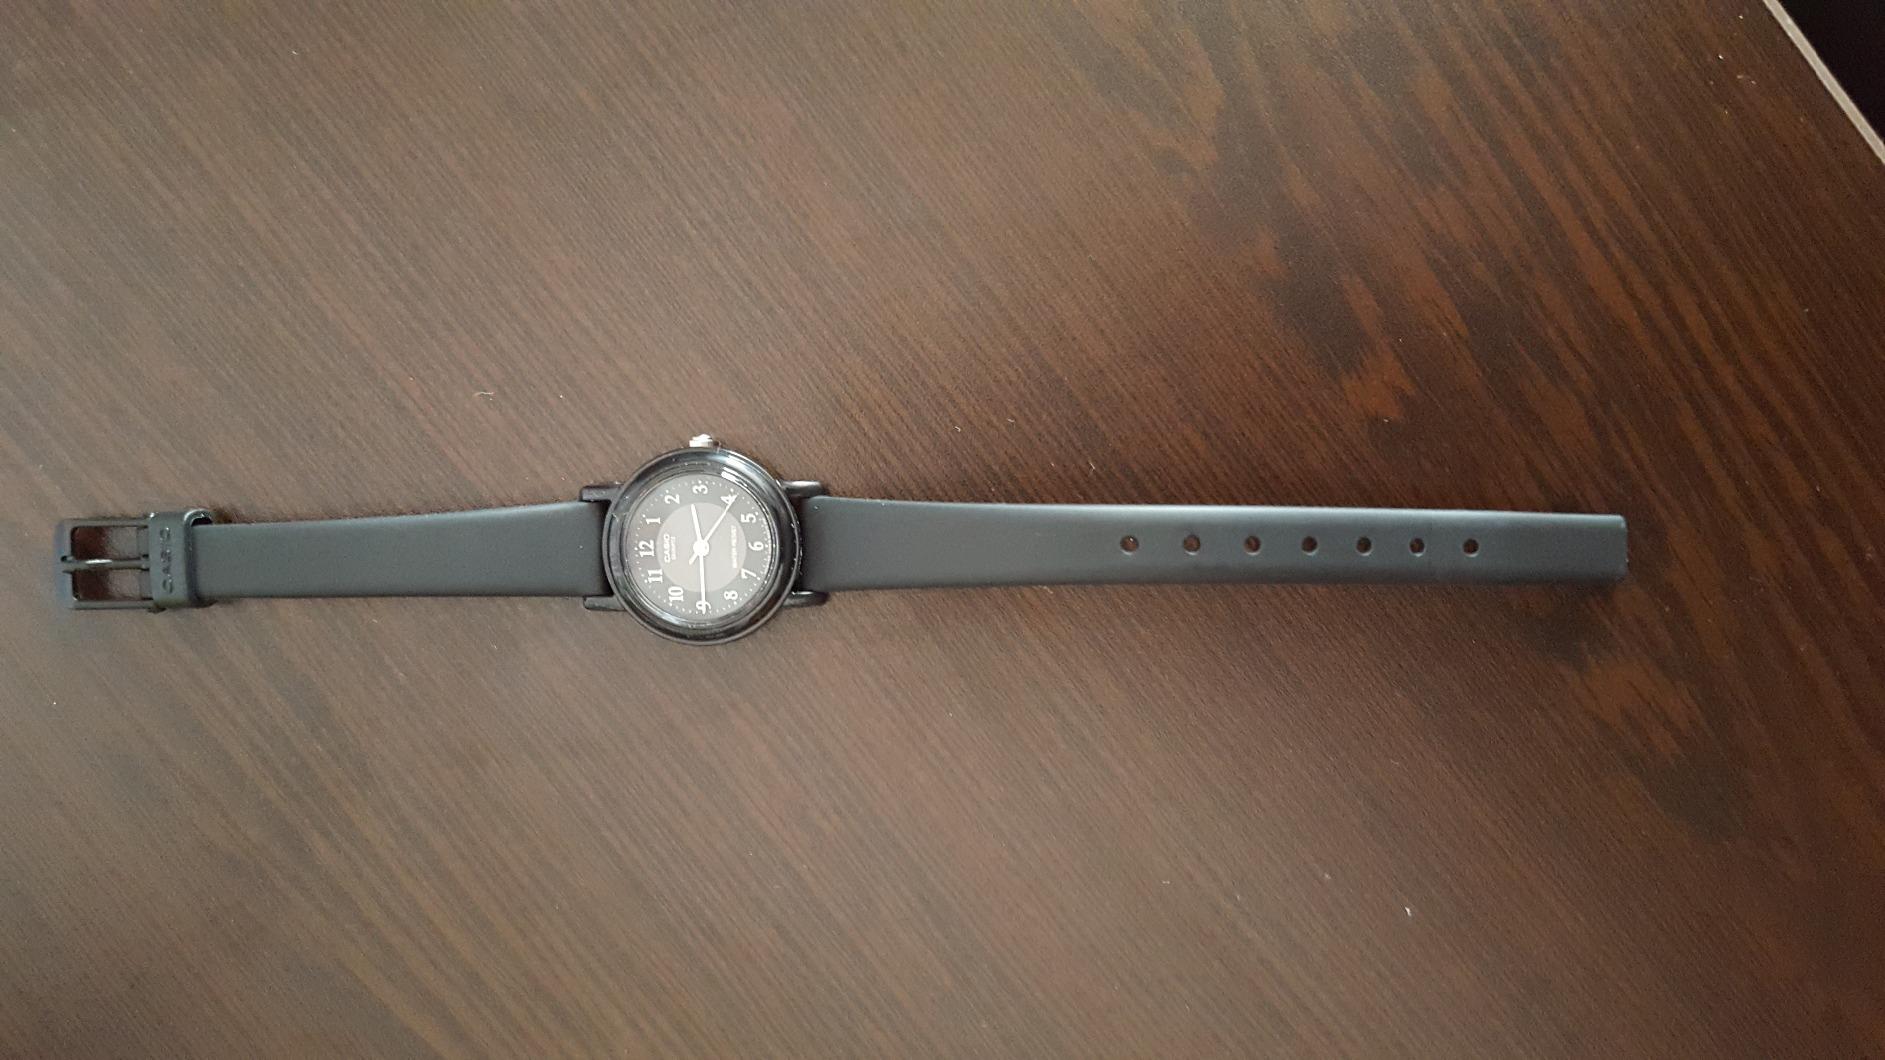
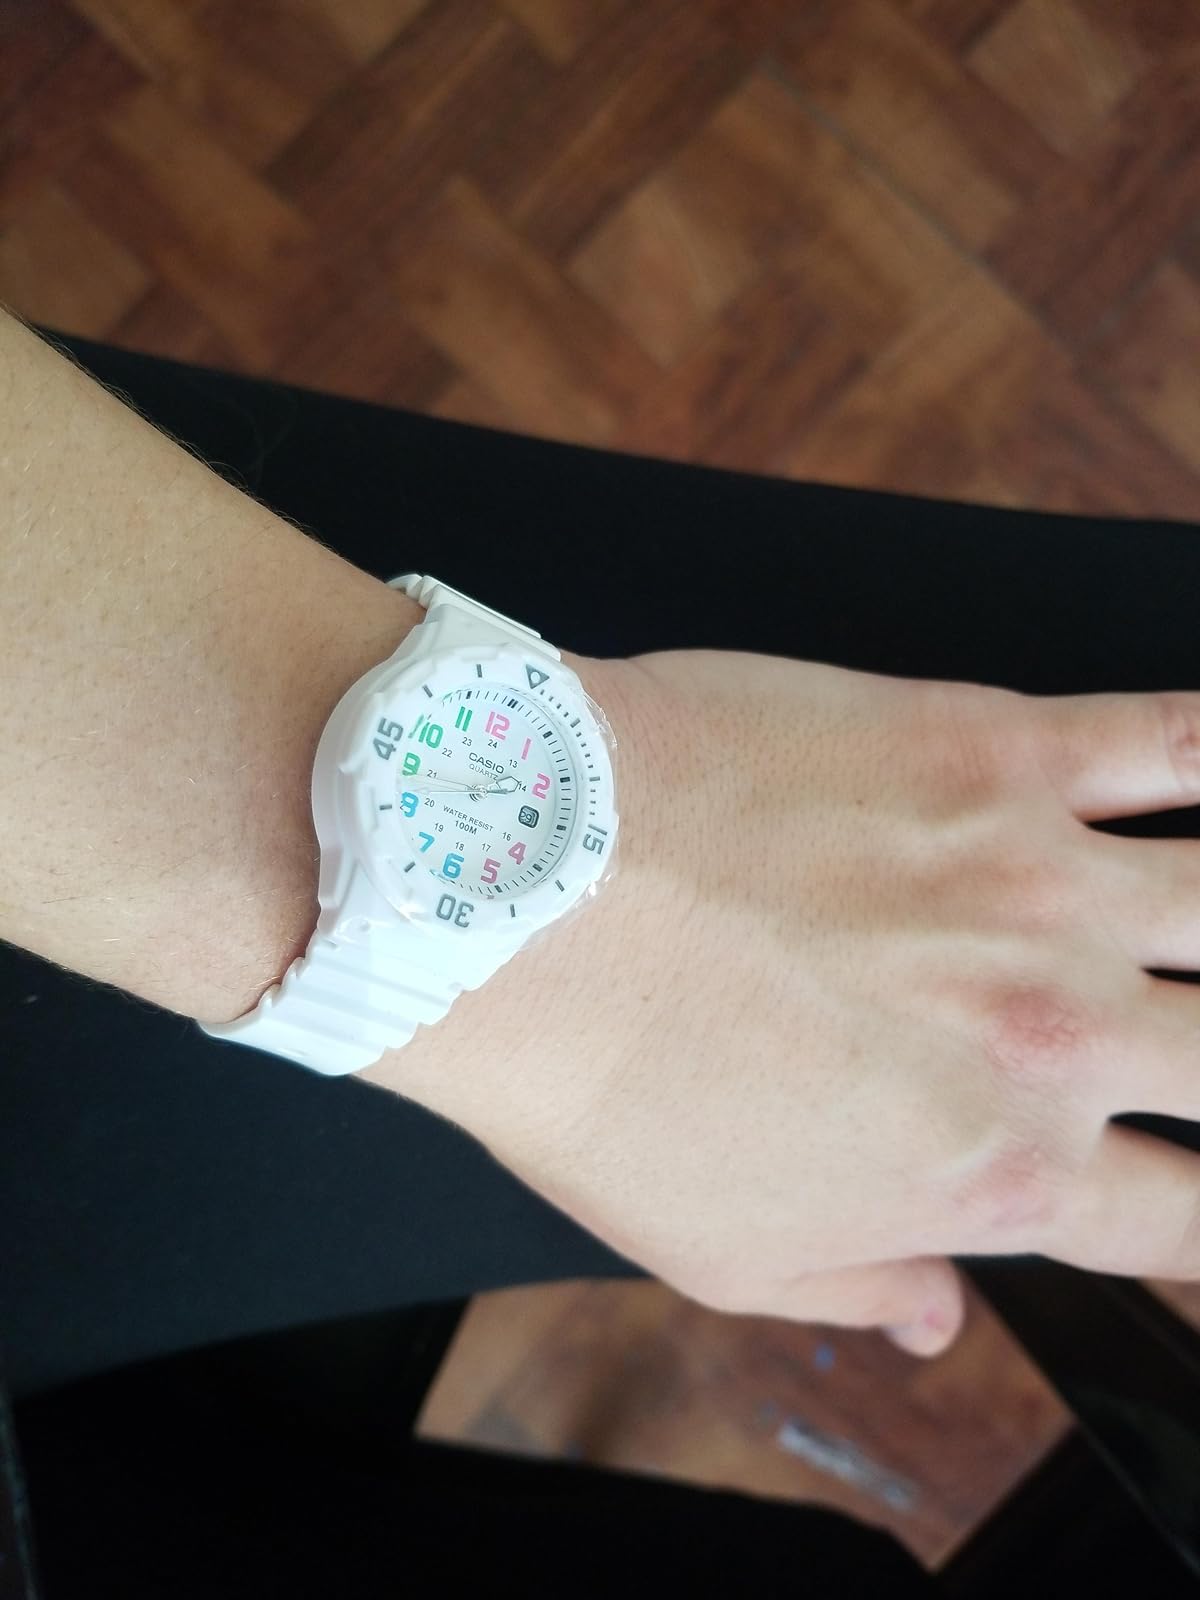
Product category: accessories_watch
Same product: no